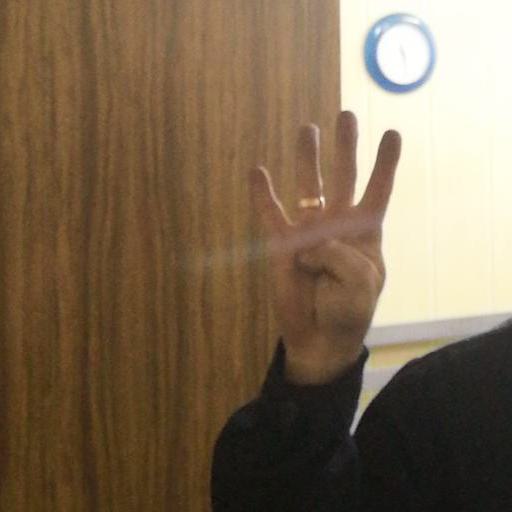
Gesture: four